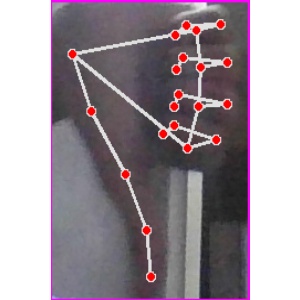
अक्षर: फ